Taksony of Hungary

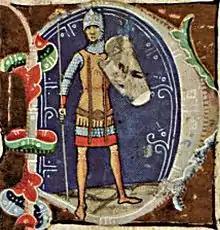
Depicted in the "Illuminated Chronicle"

Taksony (also Taxis or Tocsun; before or around 931 – early 970s) was the Grand Prince of the Hungarians after their catastrophic defeat in the 955 Battle of Lechfeld. In his youth he had participated in plundering raids in Western Europe, but during his reign the Hungarians only targeted the Byzantine Empire. The "Gesta Hungarorum" recounts that significant Muslim and Pecheneg groups settled in Hungary under Taksony.